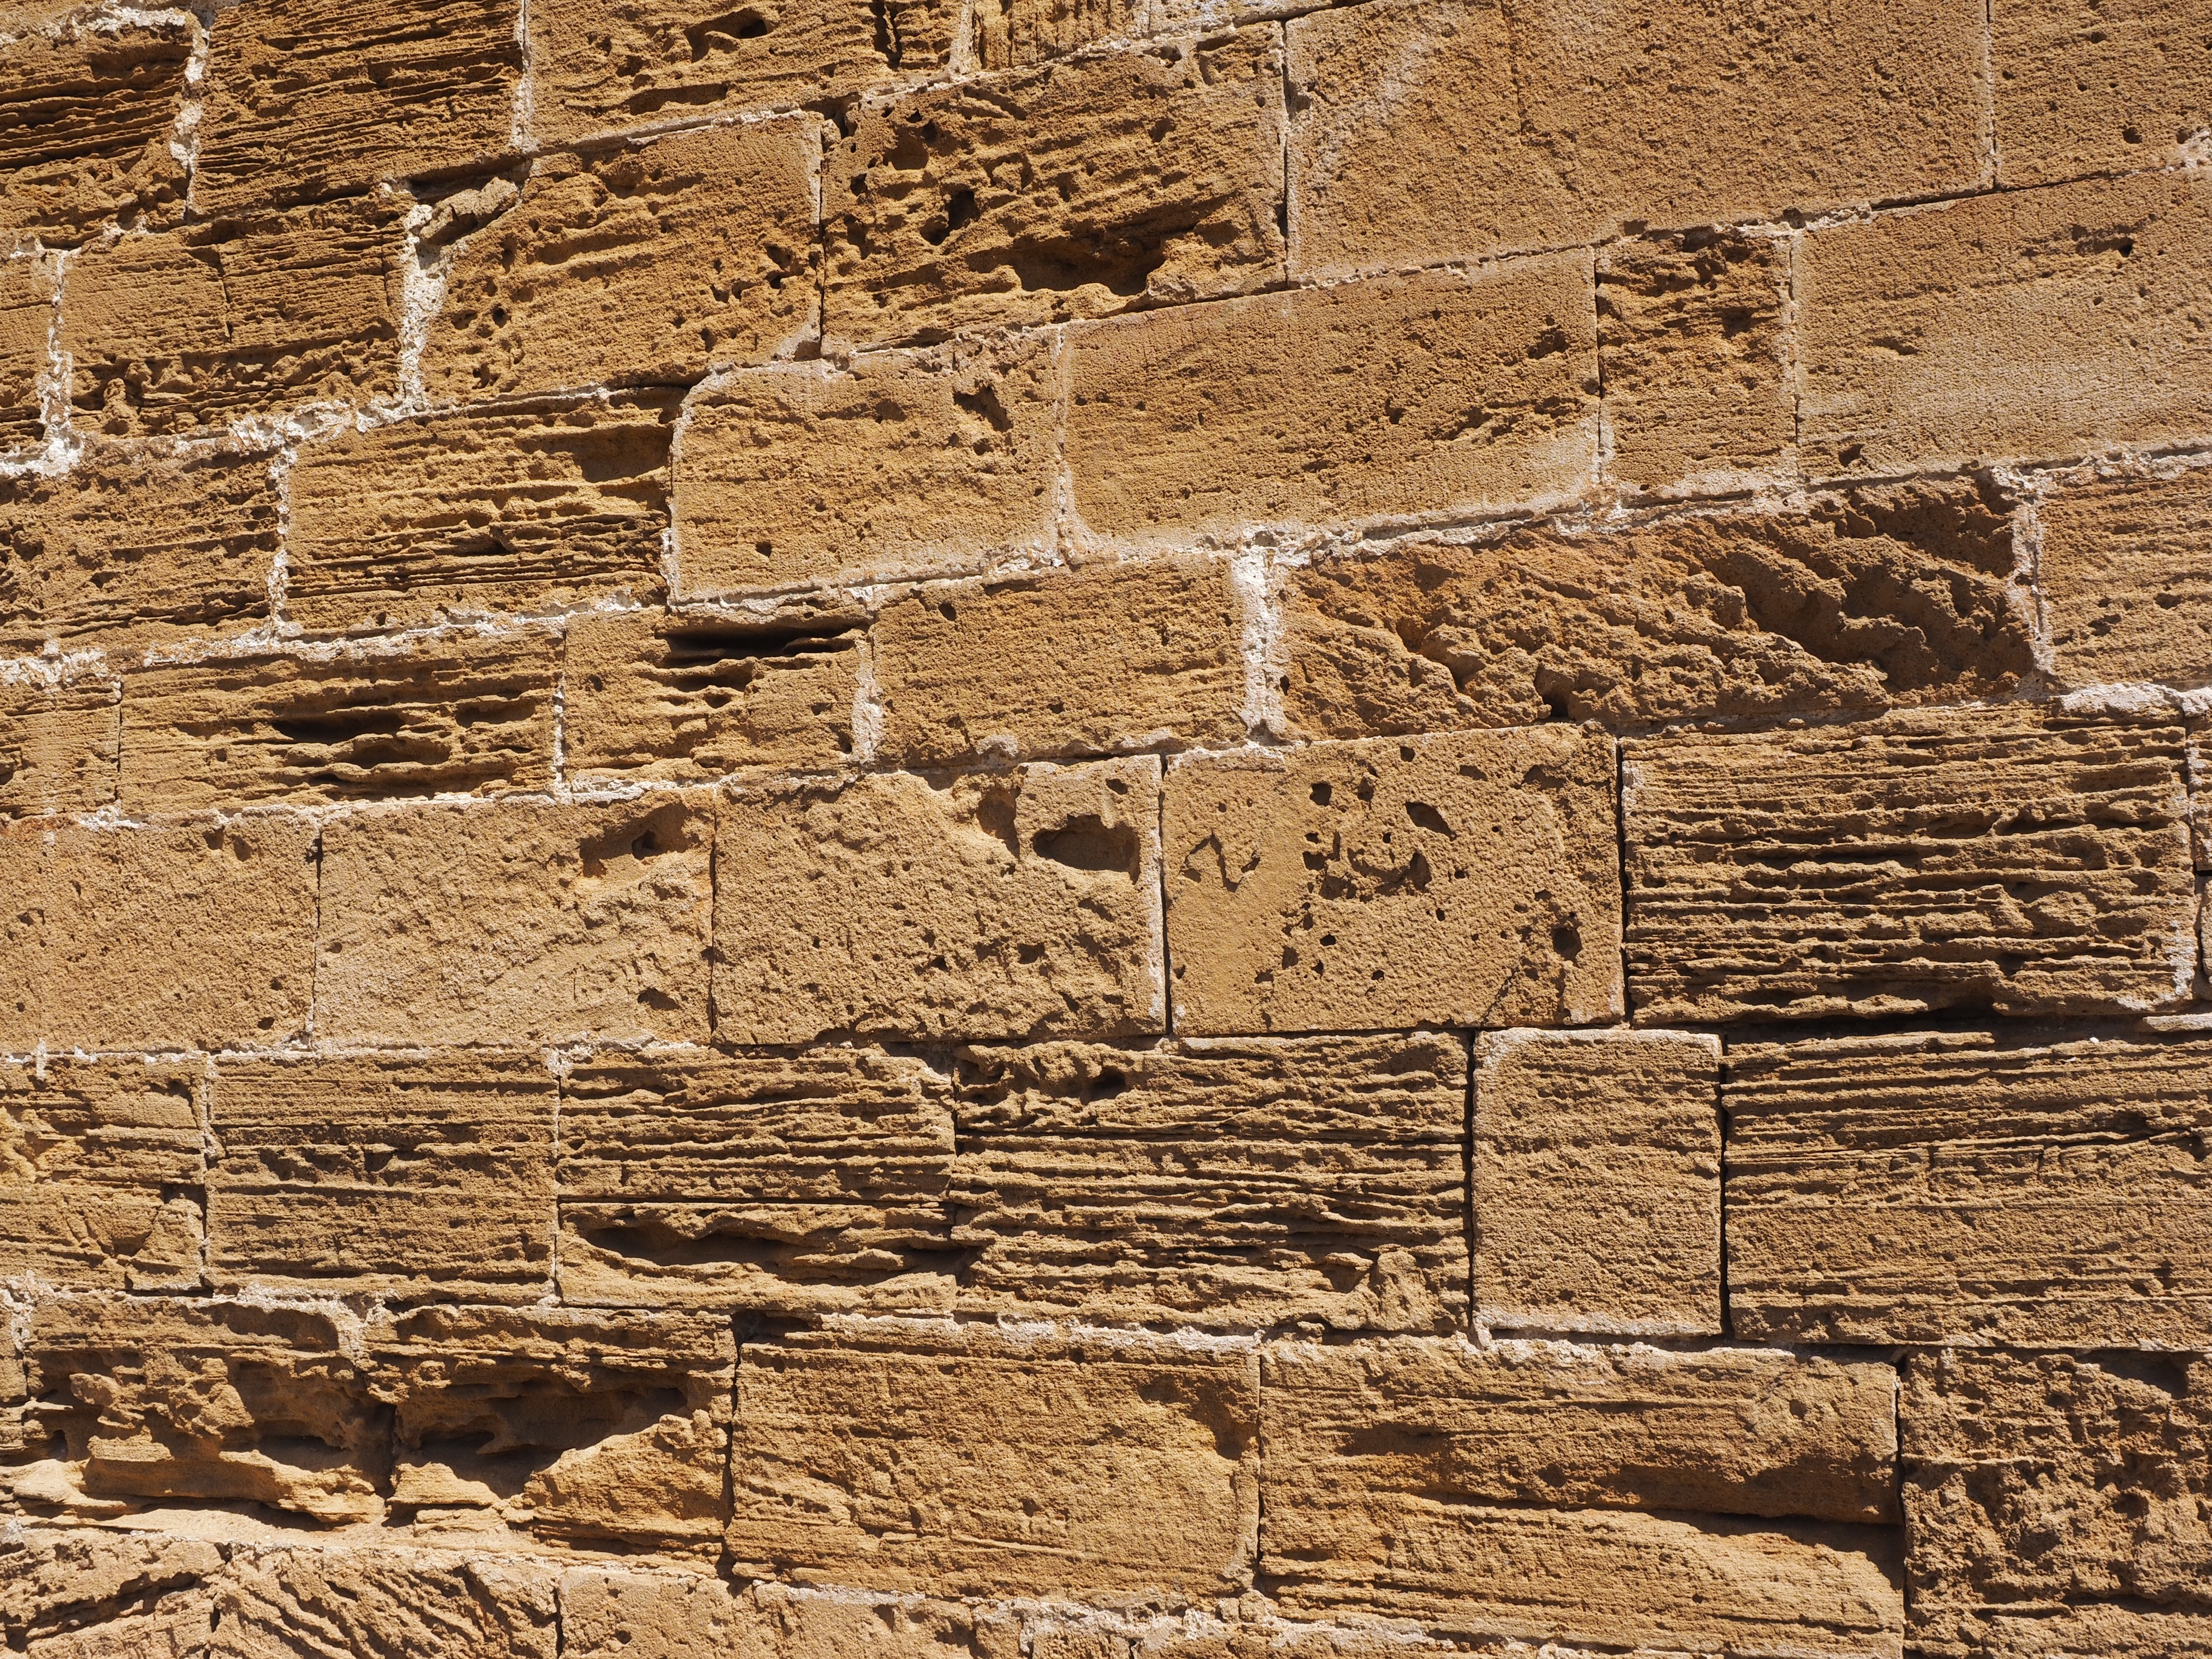
rock, wall, soil, stone wall, brick, material, block, ruins, brickwork, wadi, city wall, sand stone, archaeological site, ancient history